Grotto Point Light

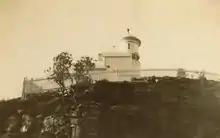
A 1939 view of the lighthouse

The decision to build the range lights was taken in 1909. Construction began in 1910 and the light was first lit on September 1, 1911. It is one of four lighthouses in a style sometimes called "Disney Castle", the others being Rosherville Light, Vaucluse Bay Range Front Light and Vaucluse Bay Range Rear Light.